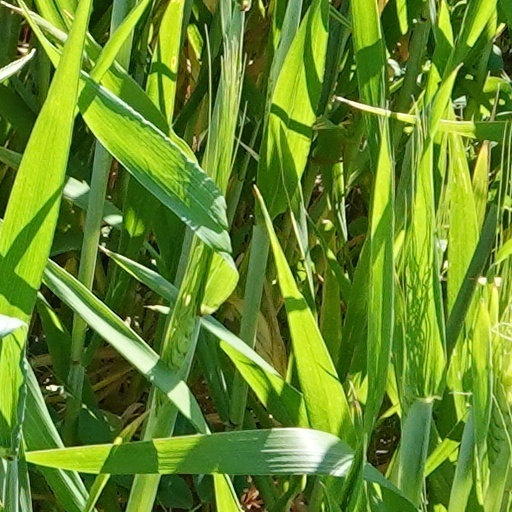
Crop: wheat